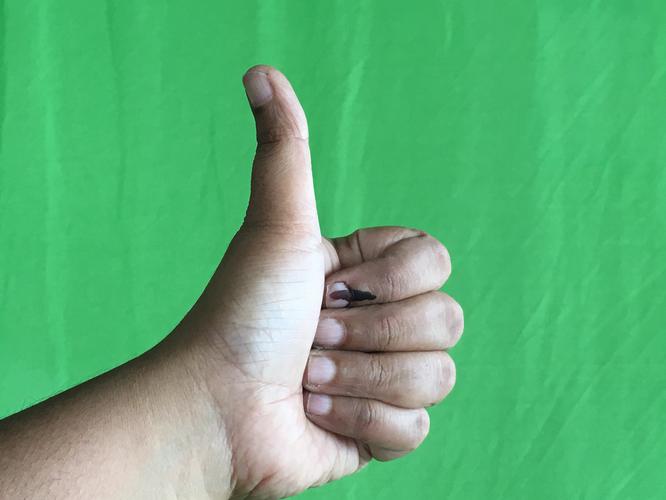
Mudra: Sikharam
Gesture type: single_hand